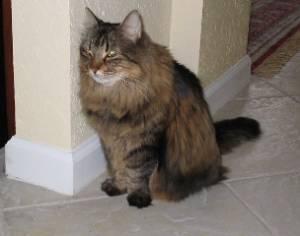
Maine Coon